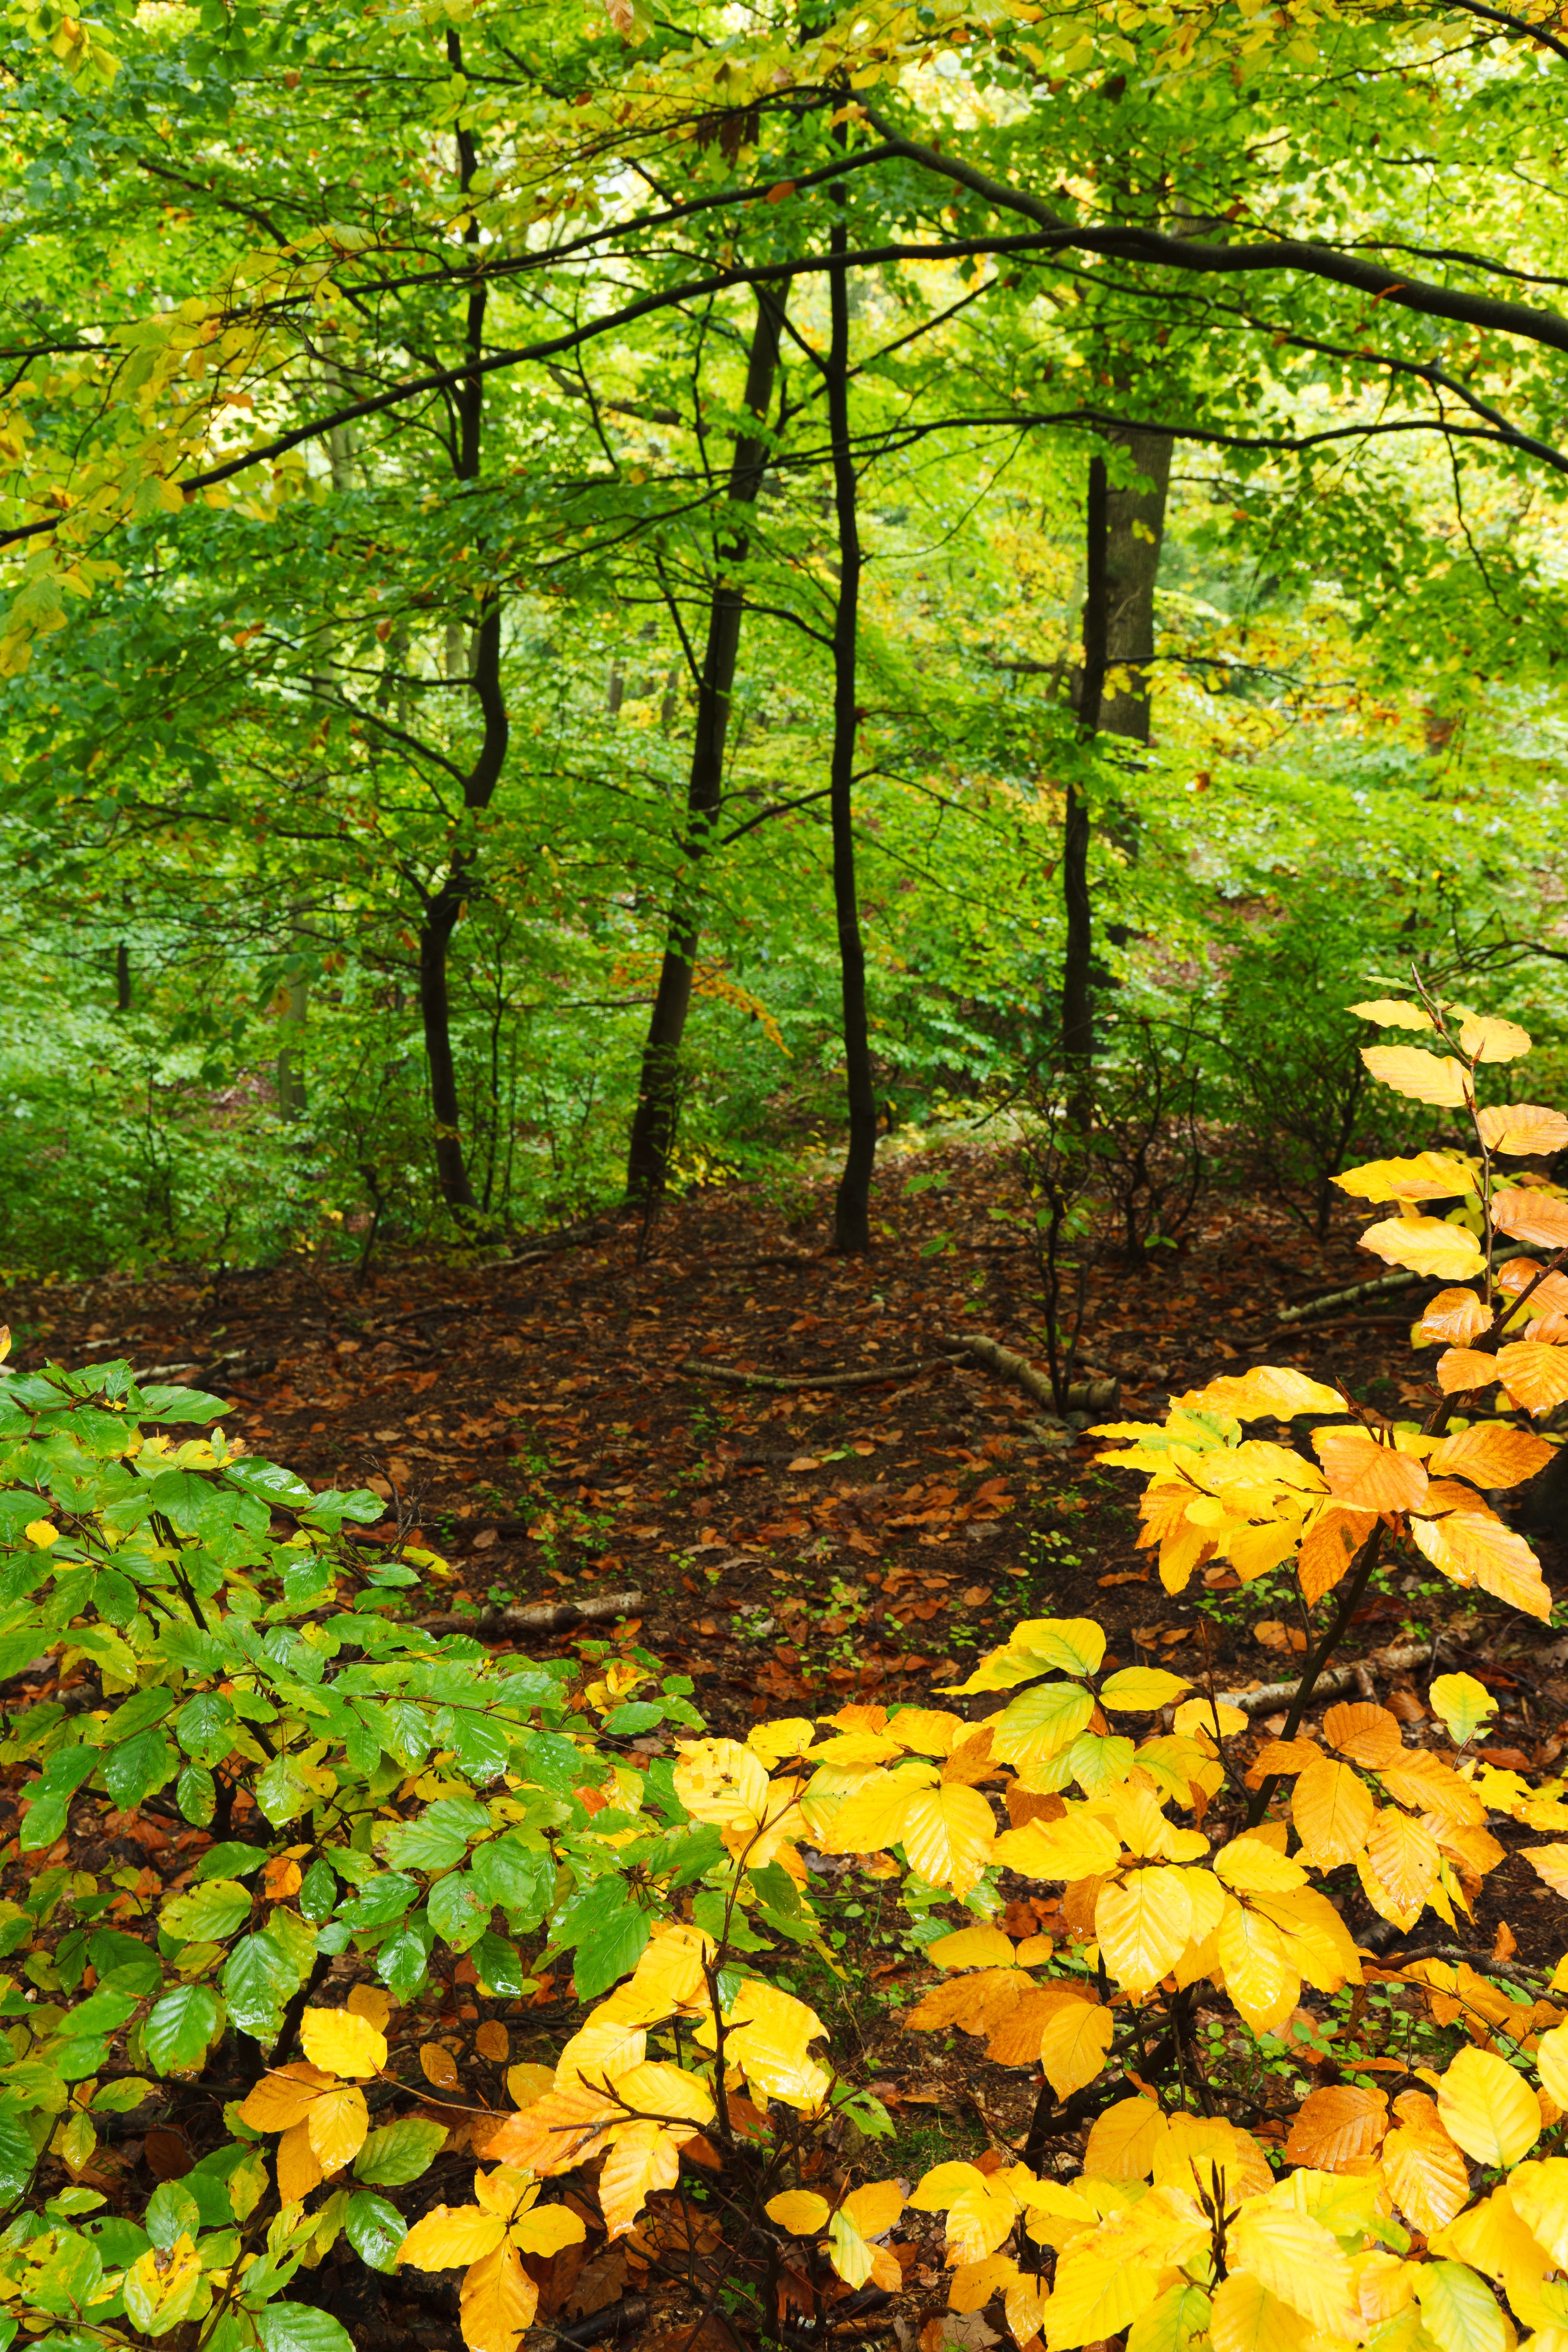
landscape, tree, nature, forest, outdoor, branch, plant, wood, sunlight, leaf, fall, flower, foliage, green, autumn, park, botany, colorful, yellow, flora, season, leaves, seasonal, deciduous, woodland, november, habitat, october, ecosystem, maidenhair tree, biome, old growth forest, natural environment, woody plant, temperate broadleaf and mixed forest